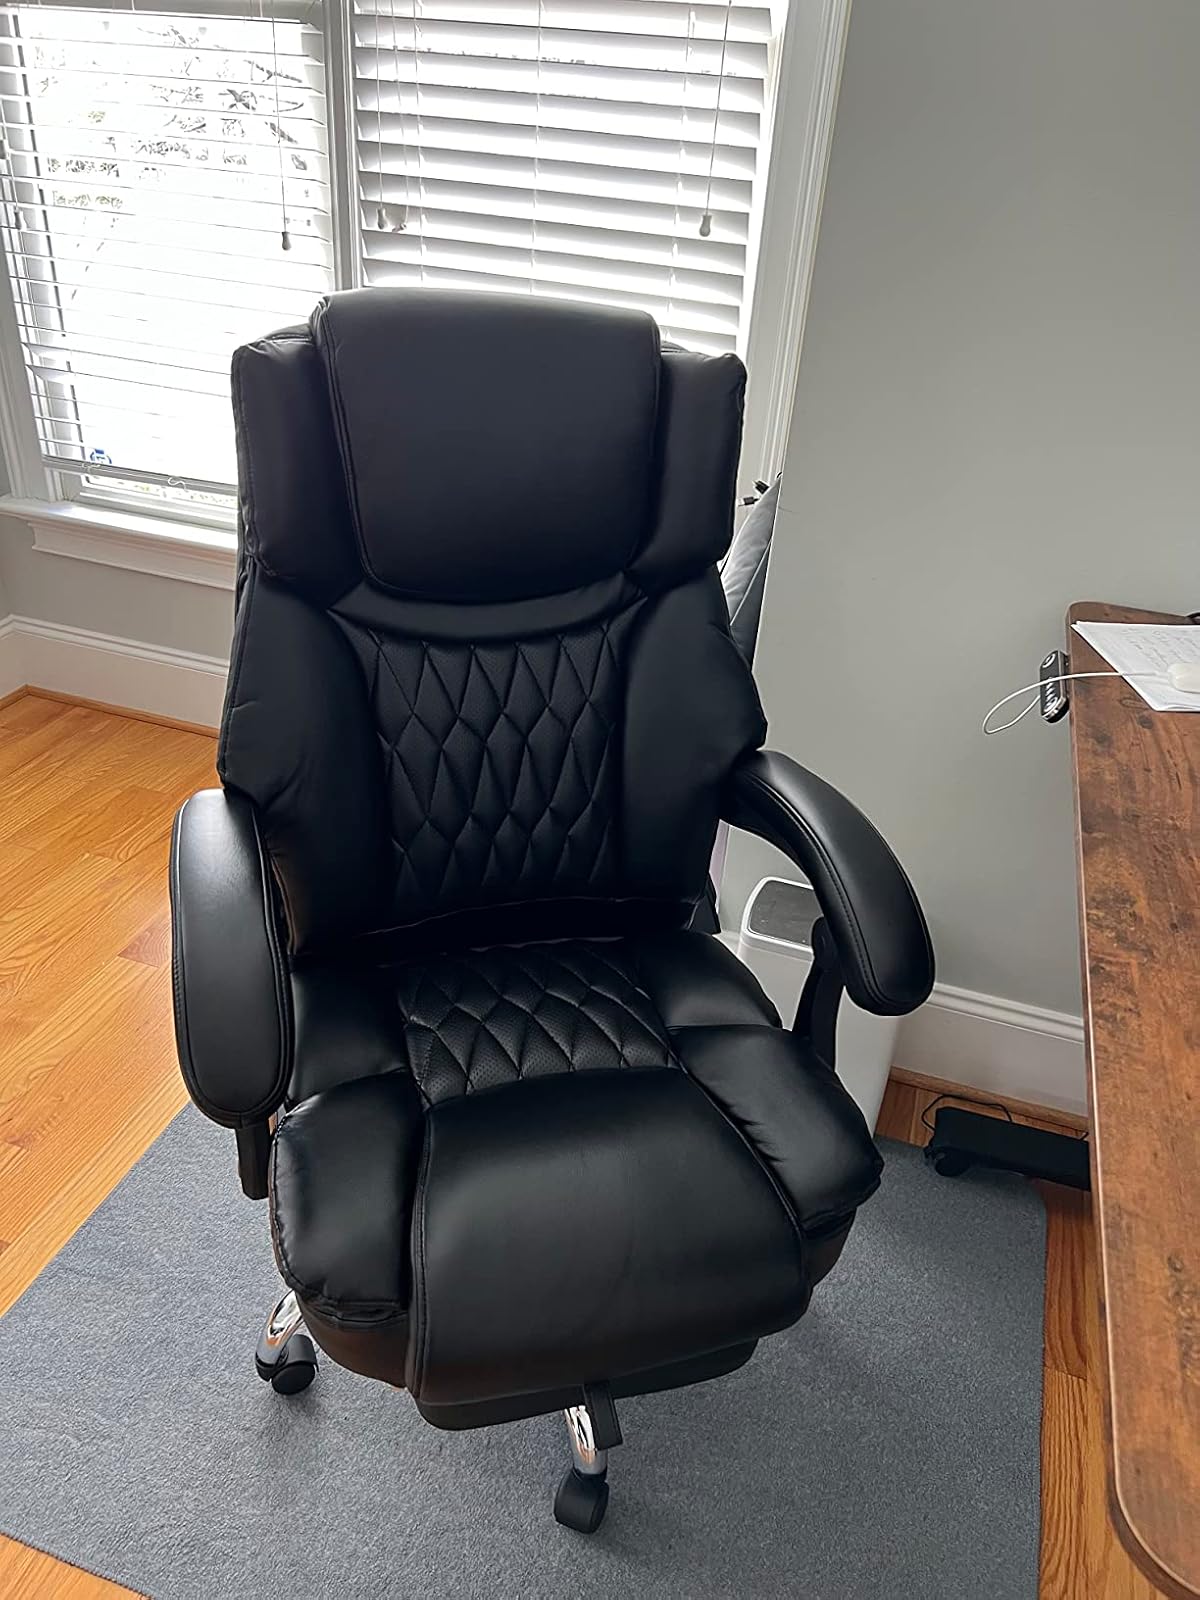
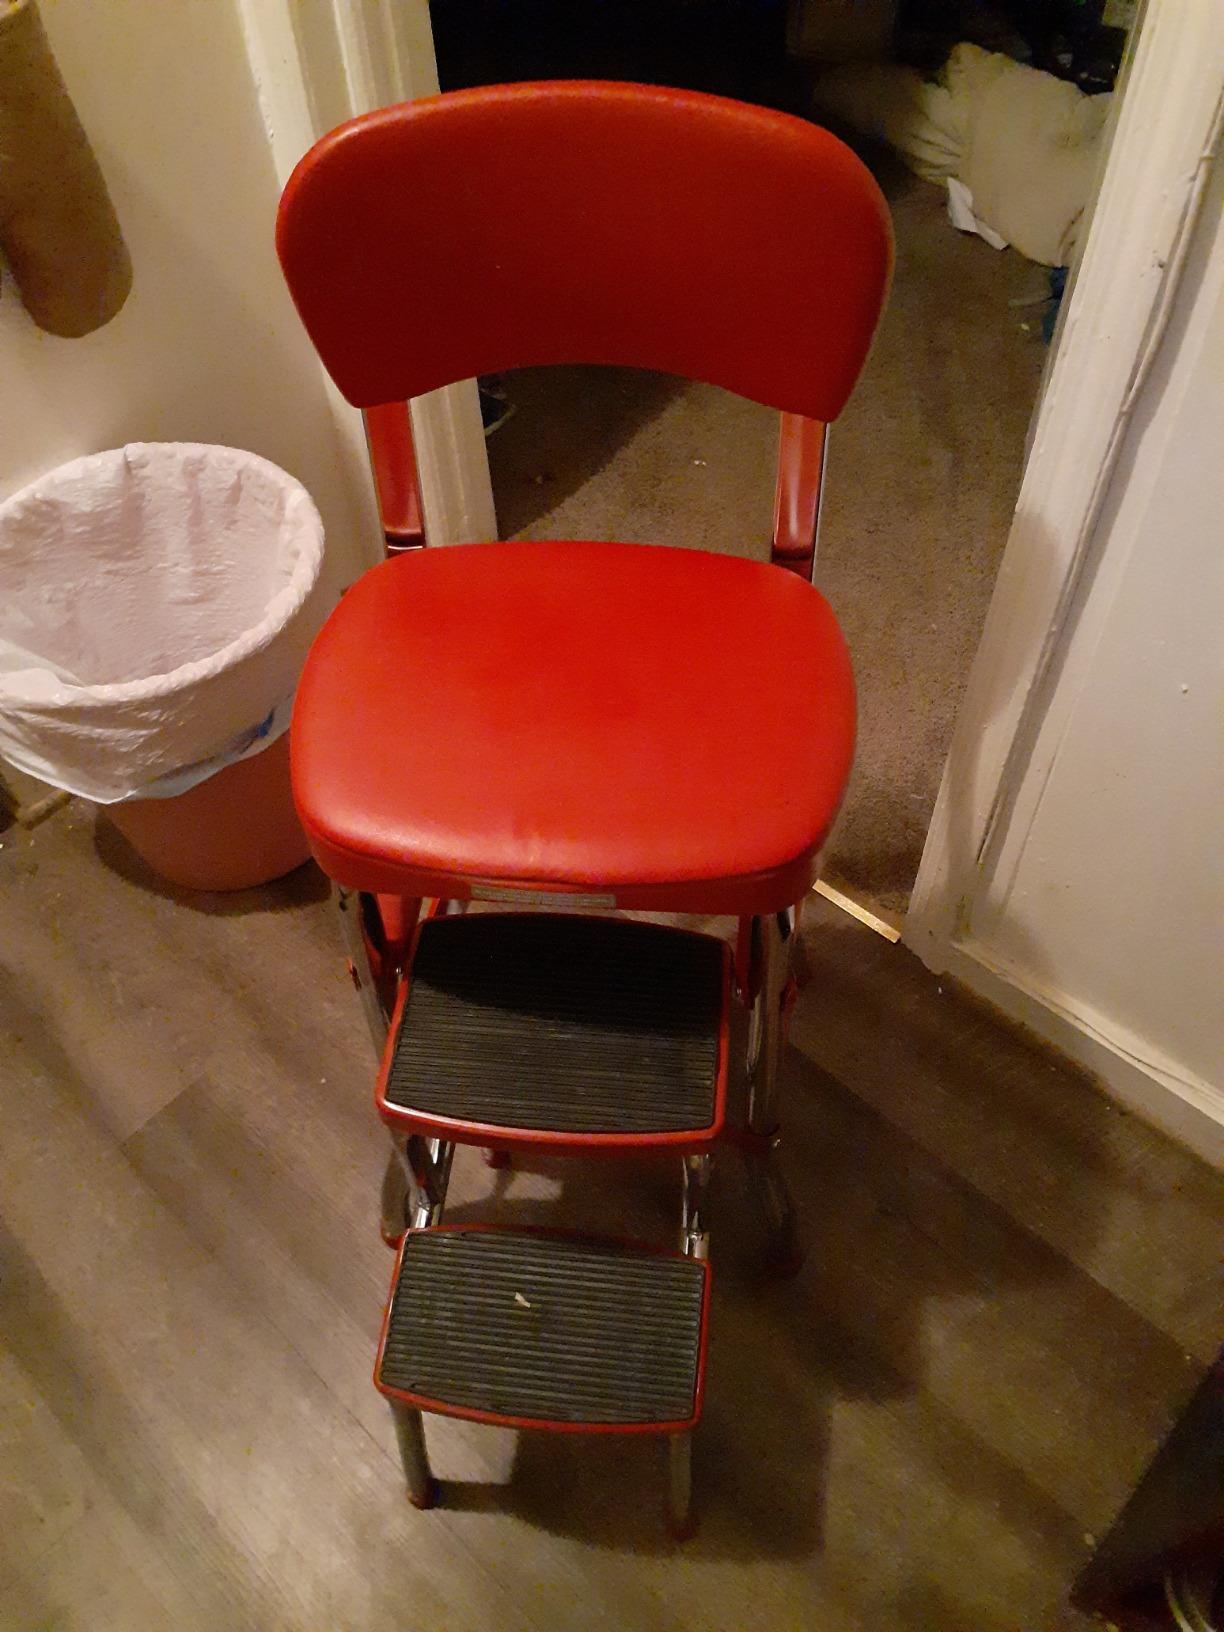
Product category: items_chair
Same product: no